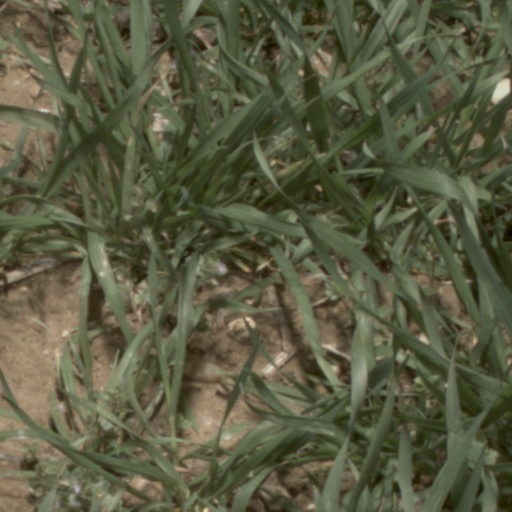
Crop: wheat